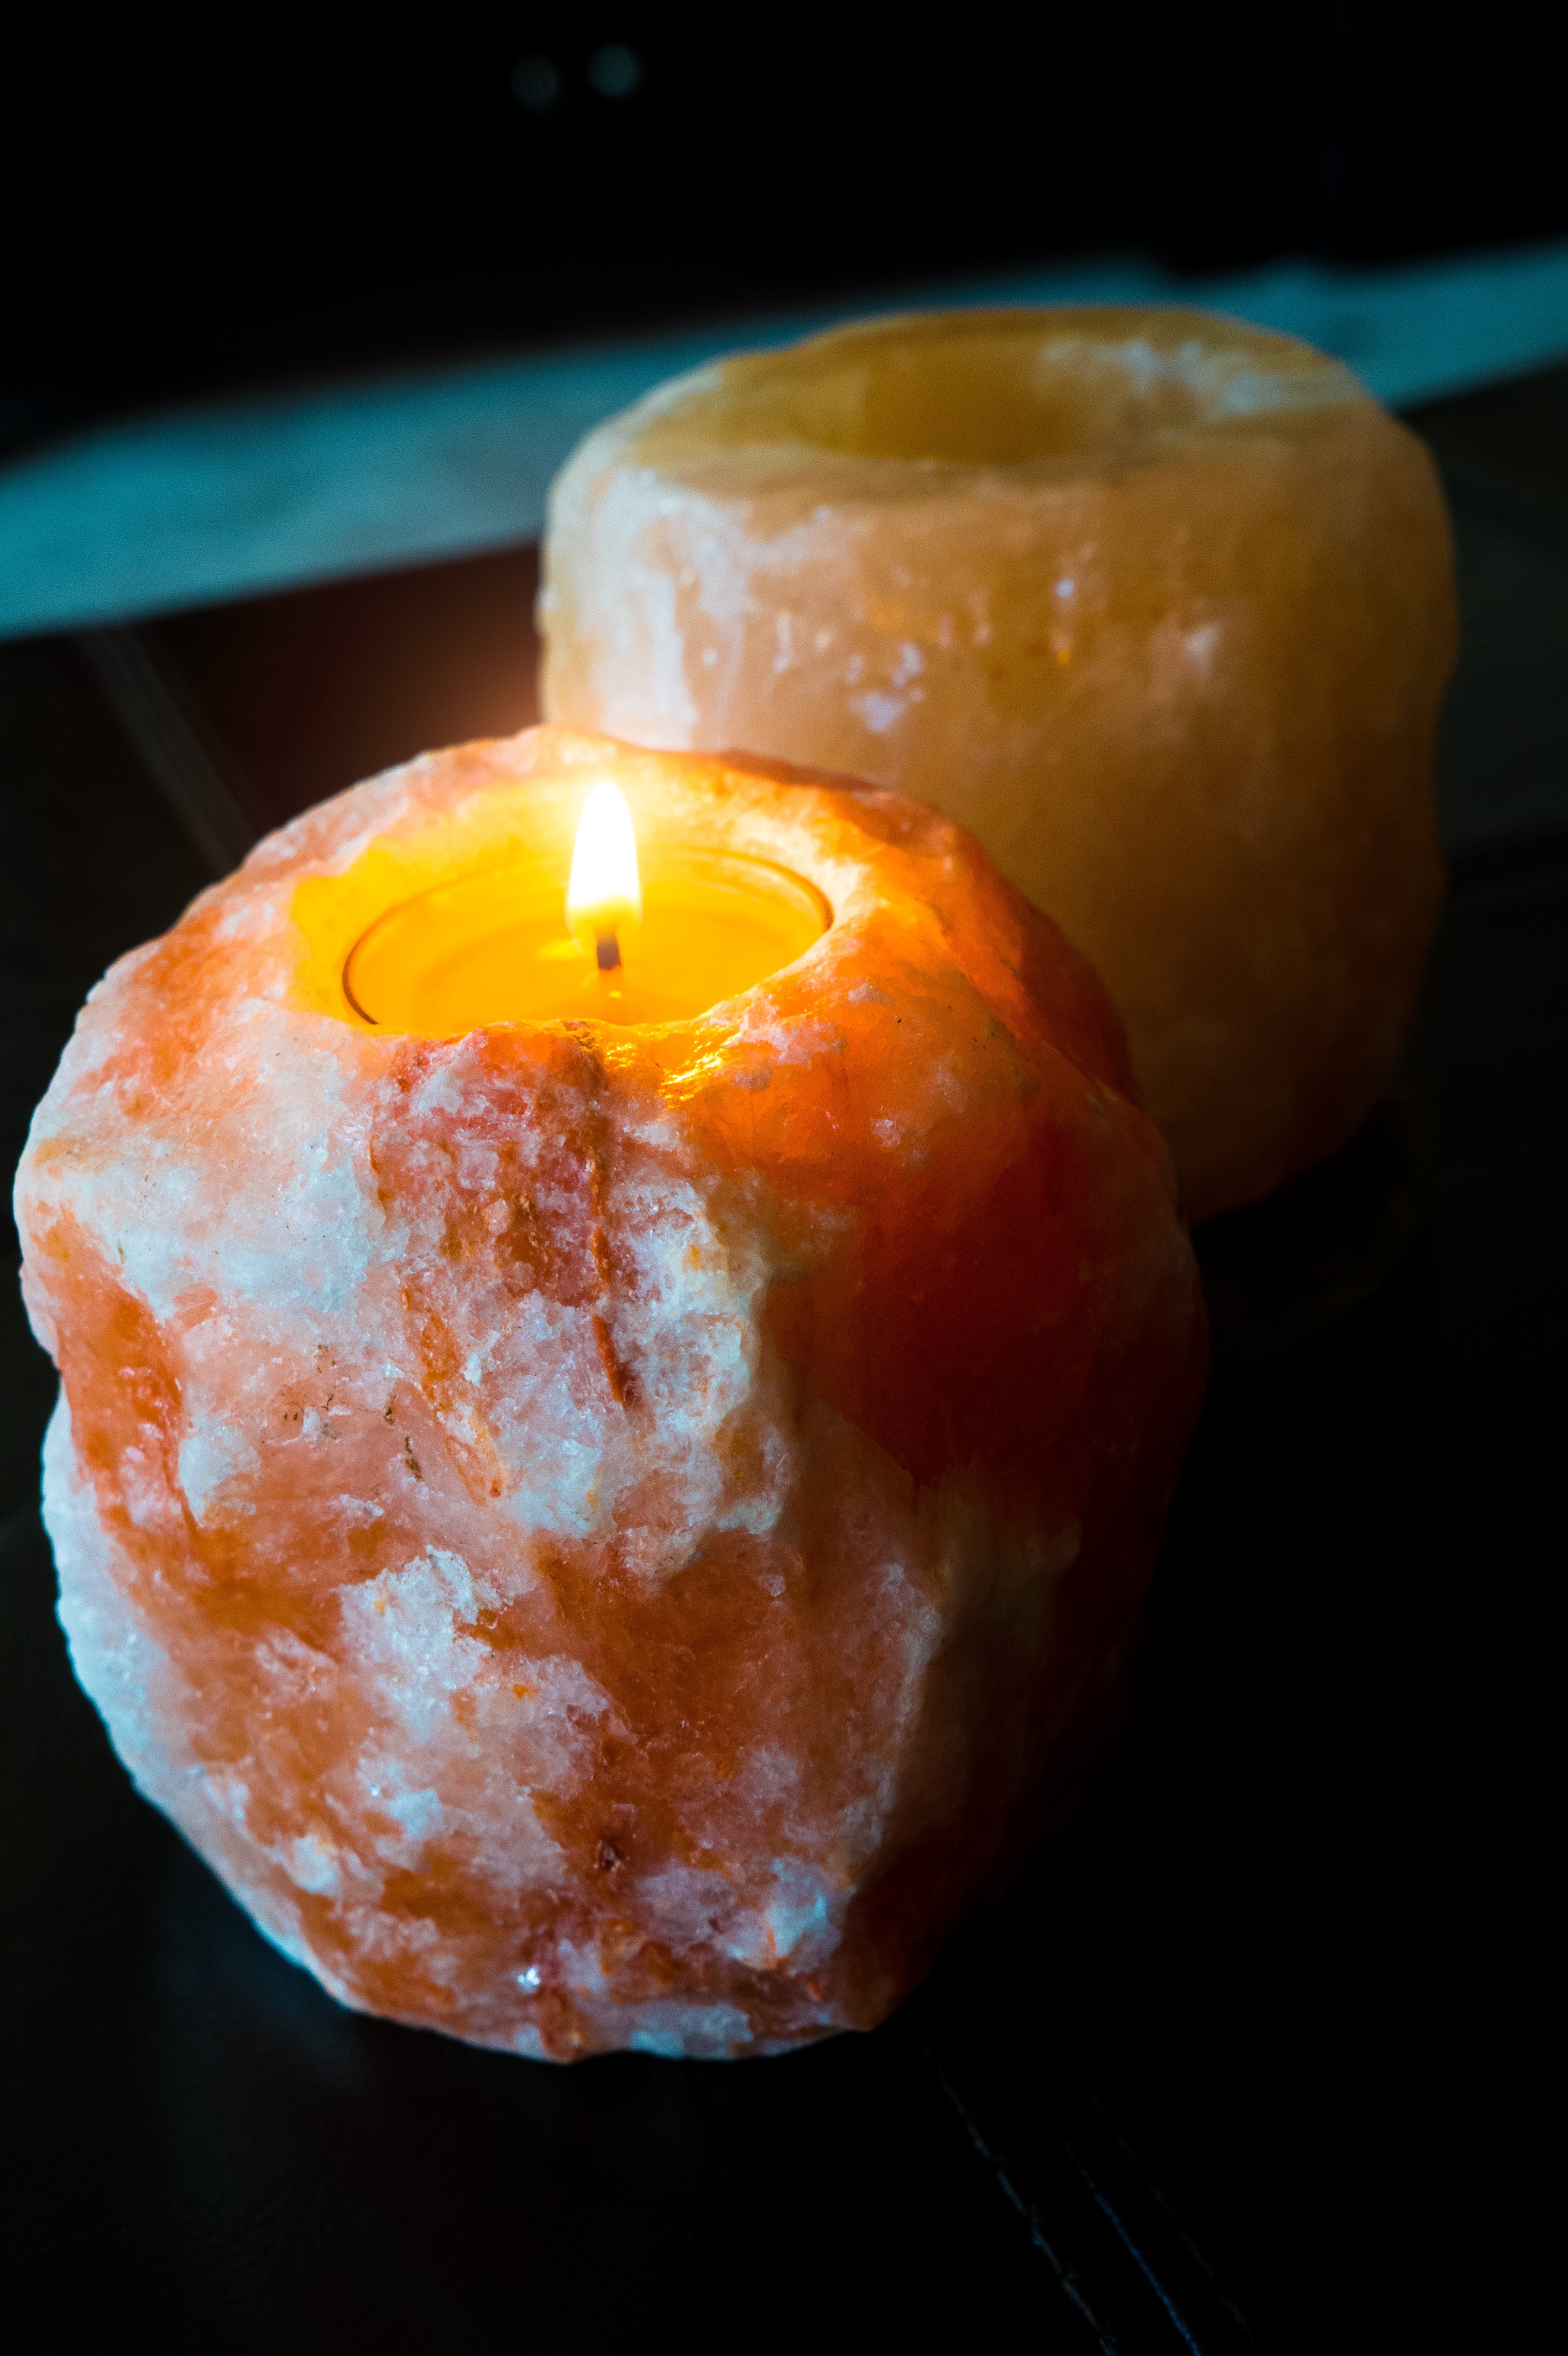
fruit, food, produce, salt, candle, lighting, zen, candles, wellness